Owen Smith

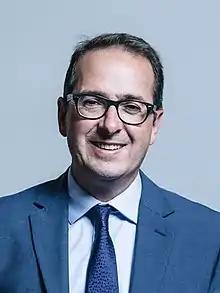
Official portrait, 2017

Owen Smith (born 2 May 1970) is a British lobbyist and former Labour Party politician. Smith was Member of Parliament (MP) for Pontypridd from 2010 to 2019.